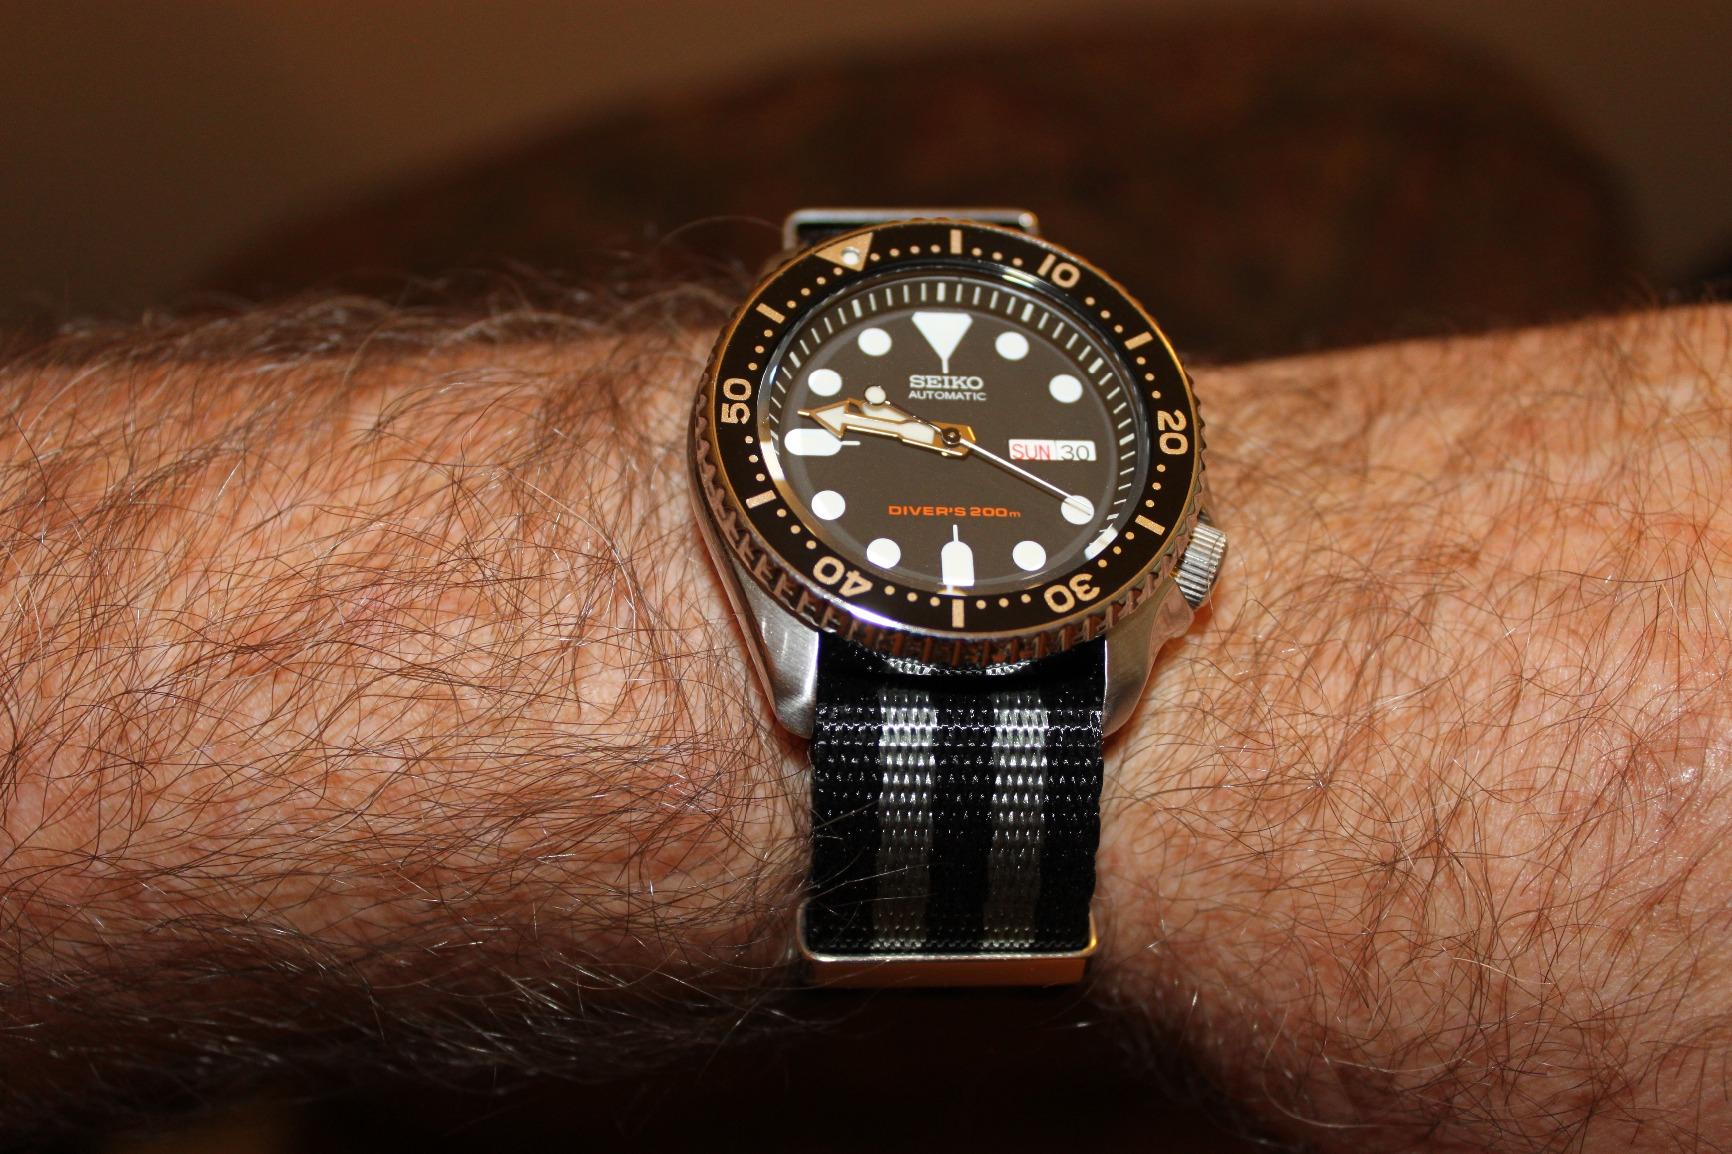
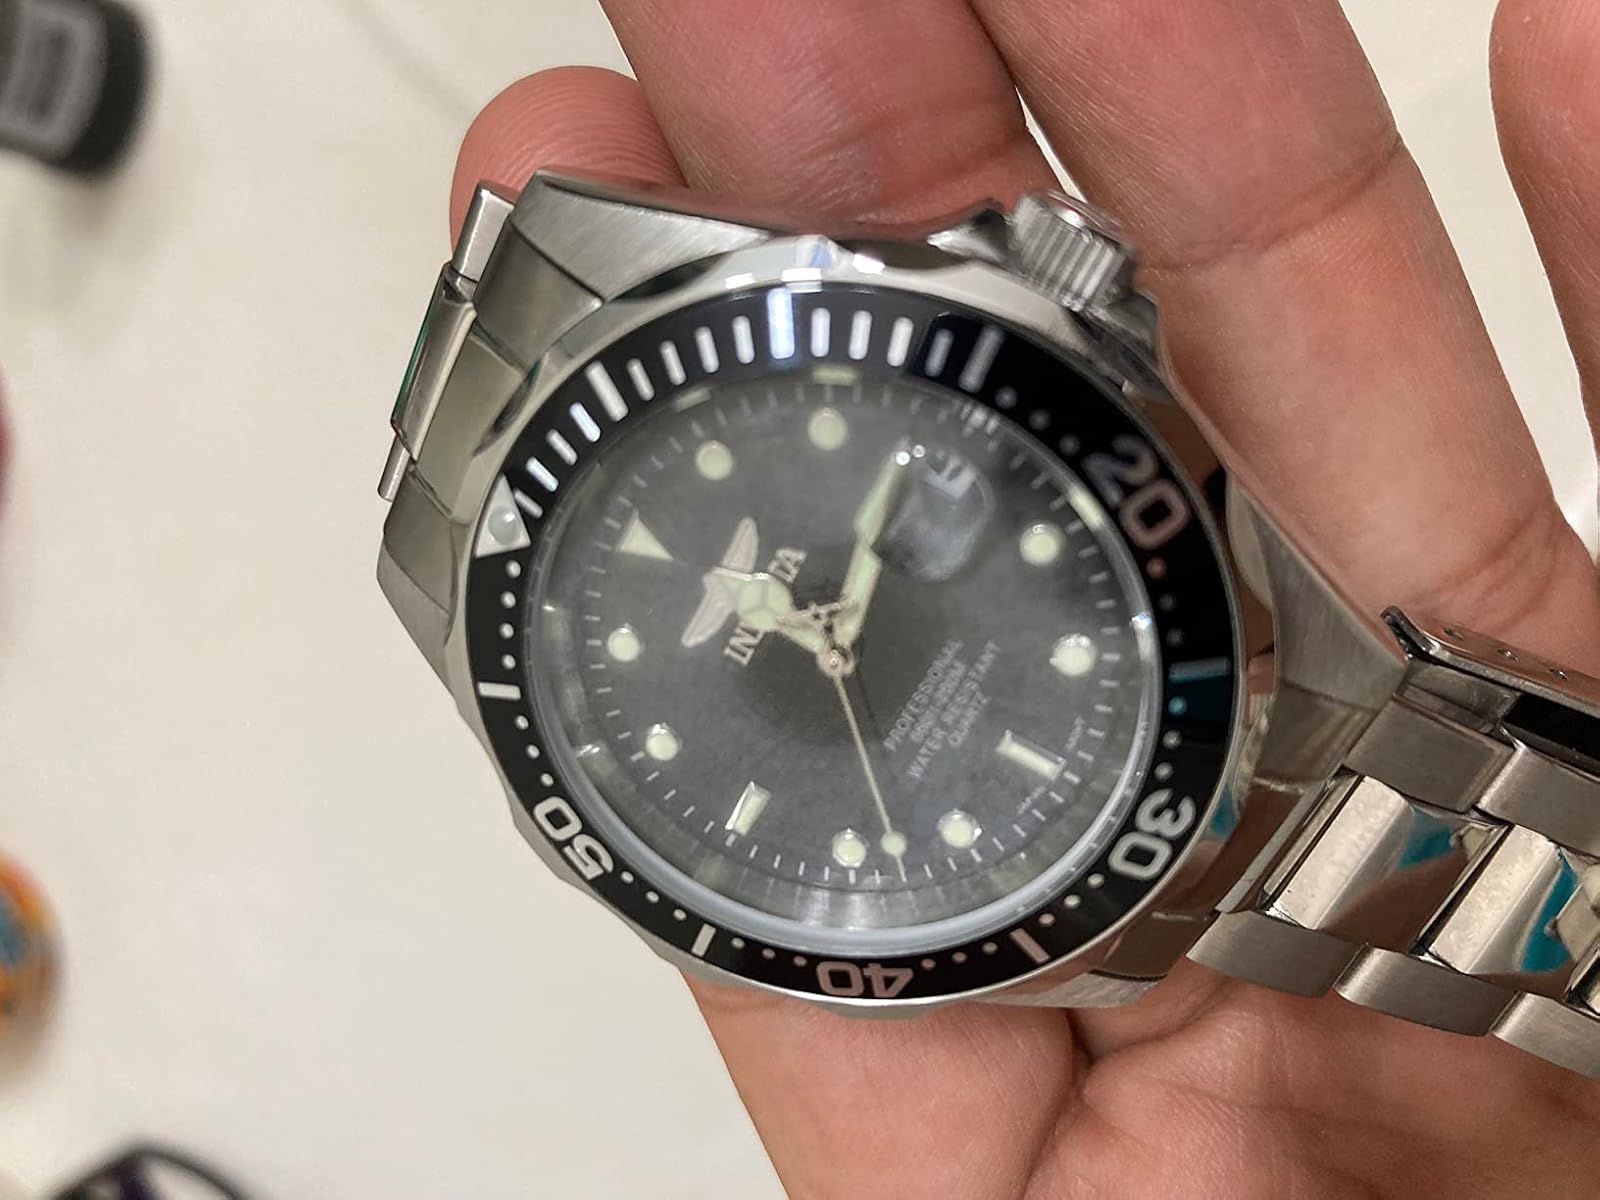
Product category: accessories_watch
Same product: no